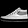
Label: Sneaker